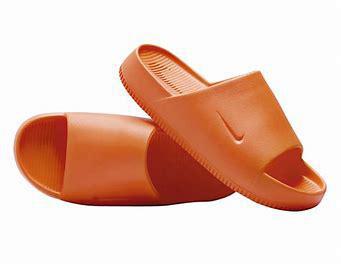
Brand: Nike
Model: Calm